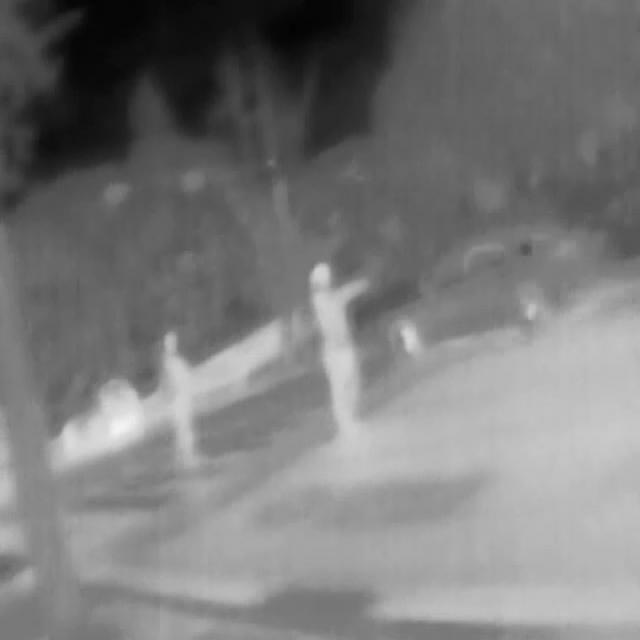
Detected objects:
label: person
label: person